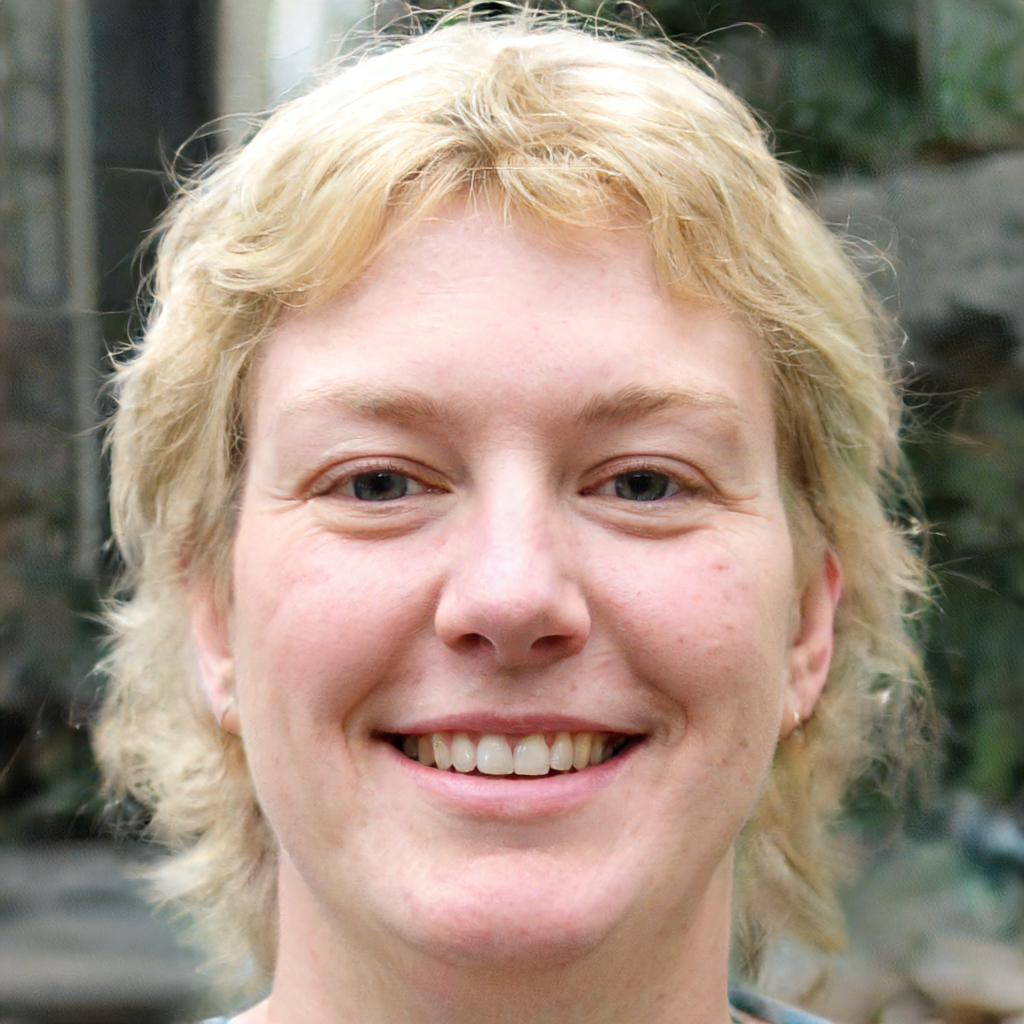
Gender: Female